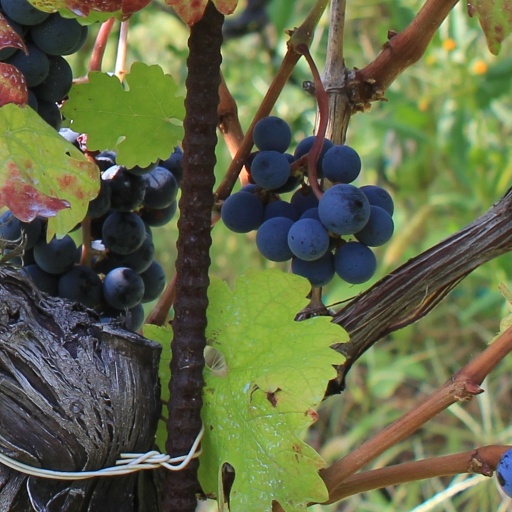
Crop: grape